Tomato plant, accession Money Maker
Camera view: vertical (180 deg); turntable rotation: 240 degrees
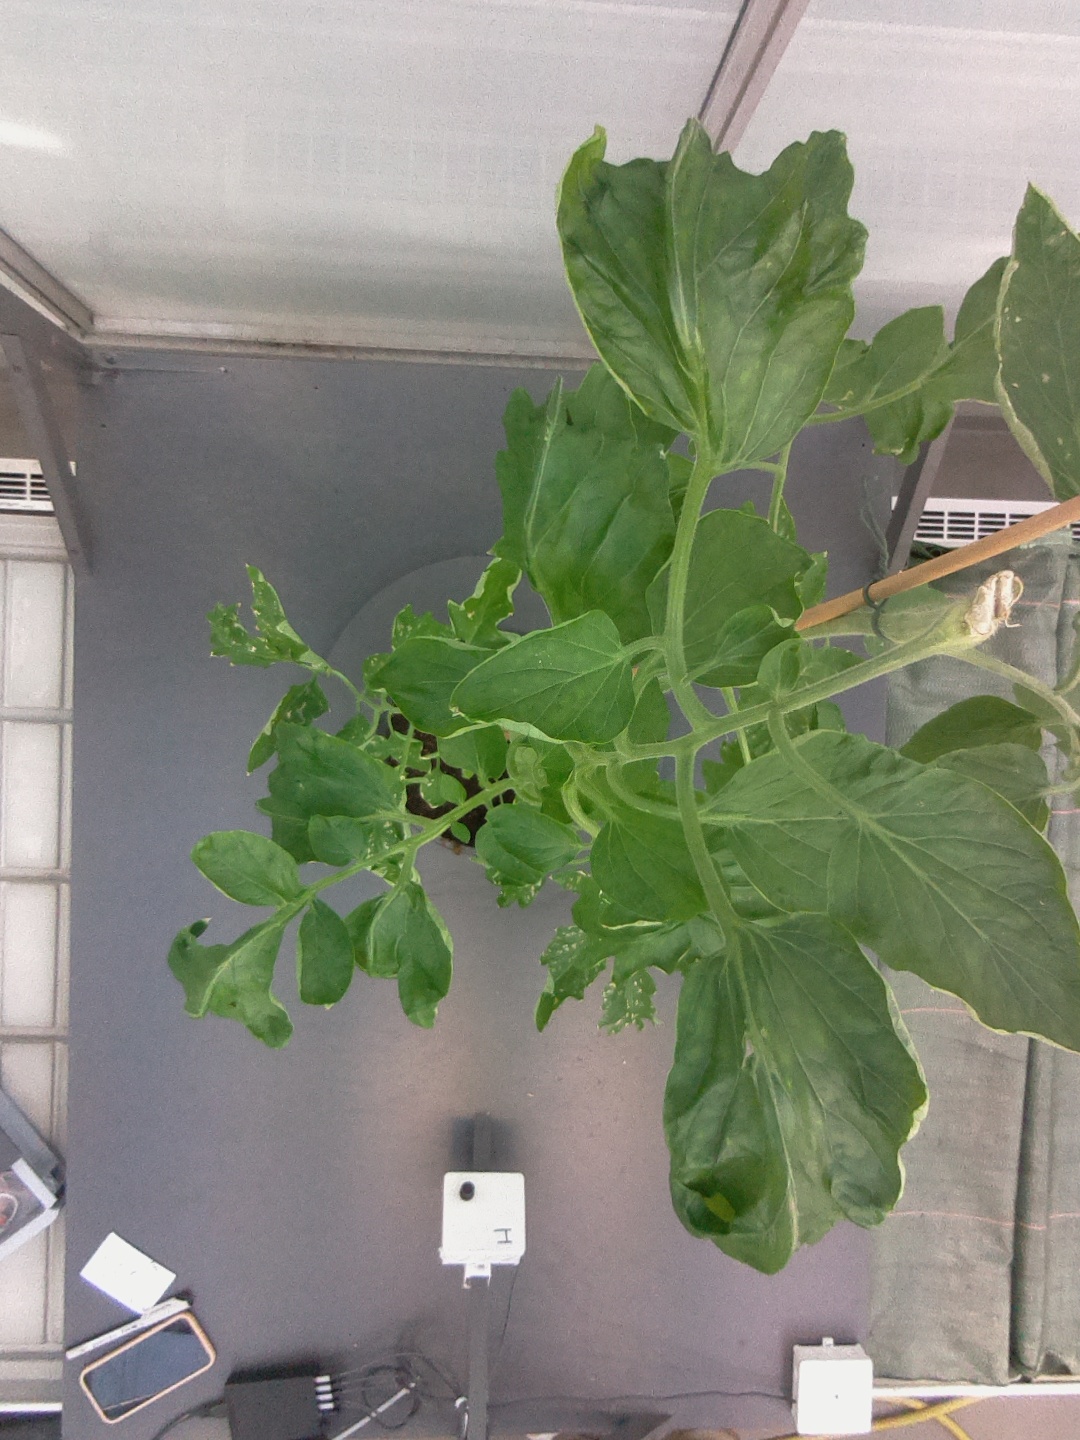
BBCH growth stage 52: 2 inflorescences visible